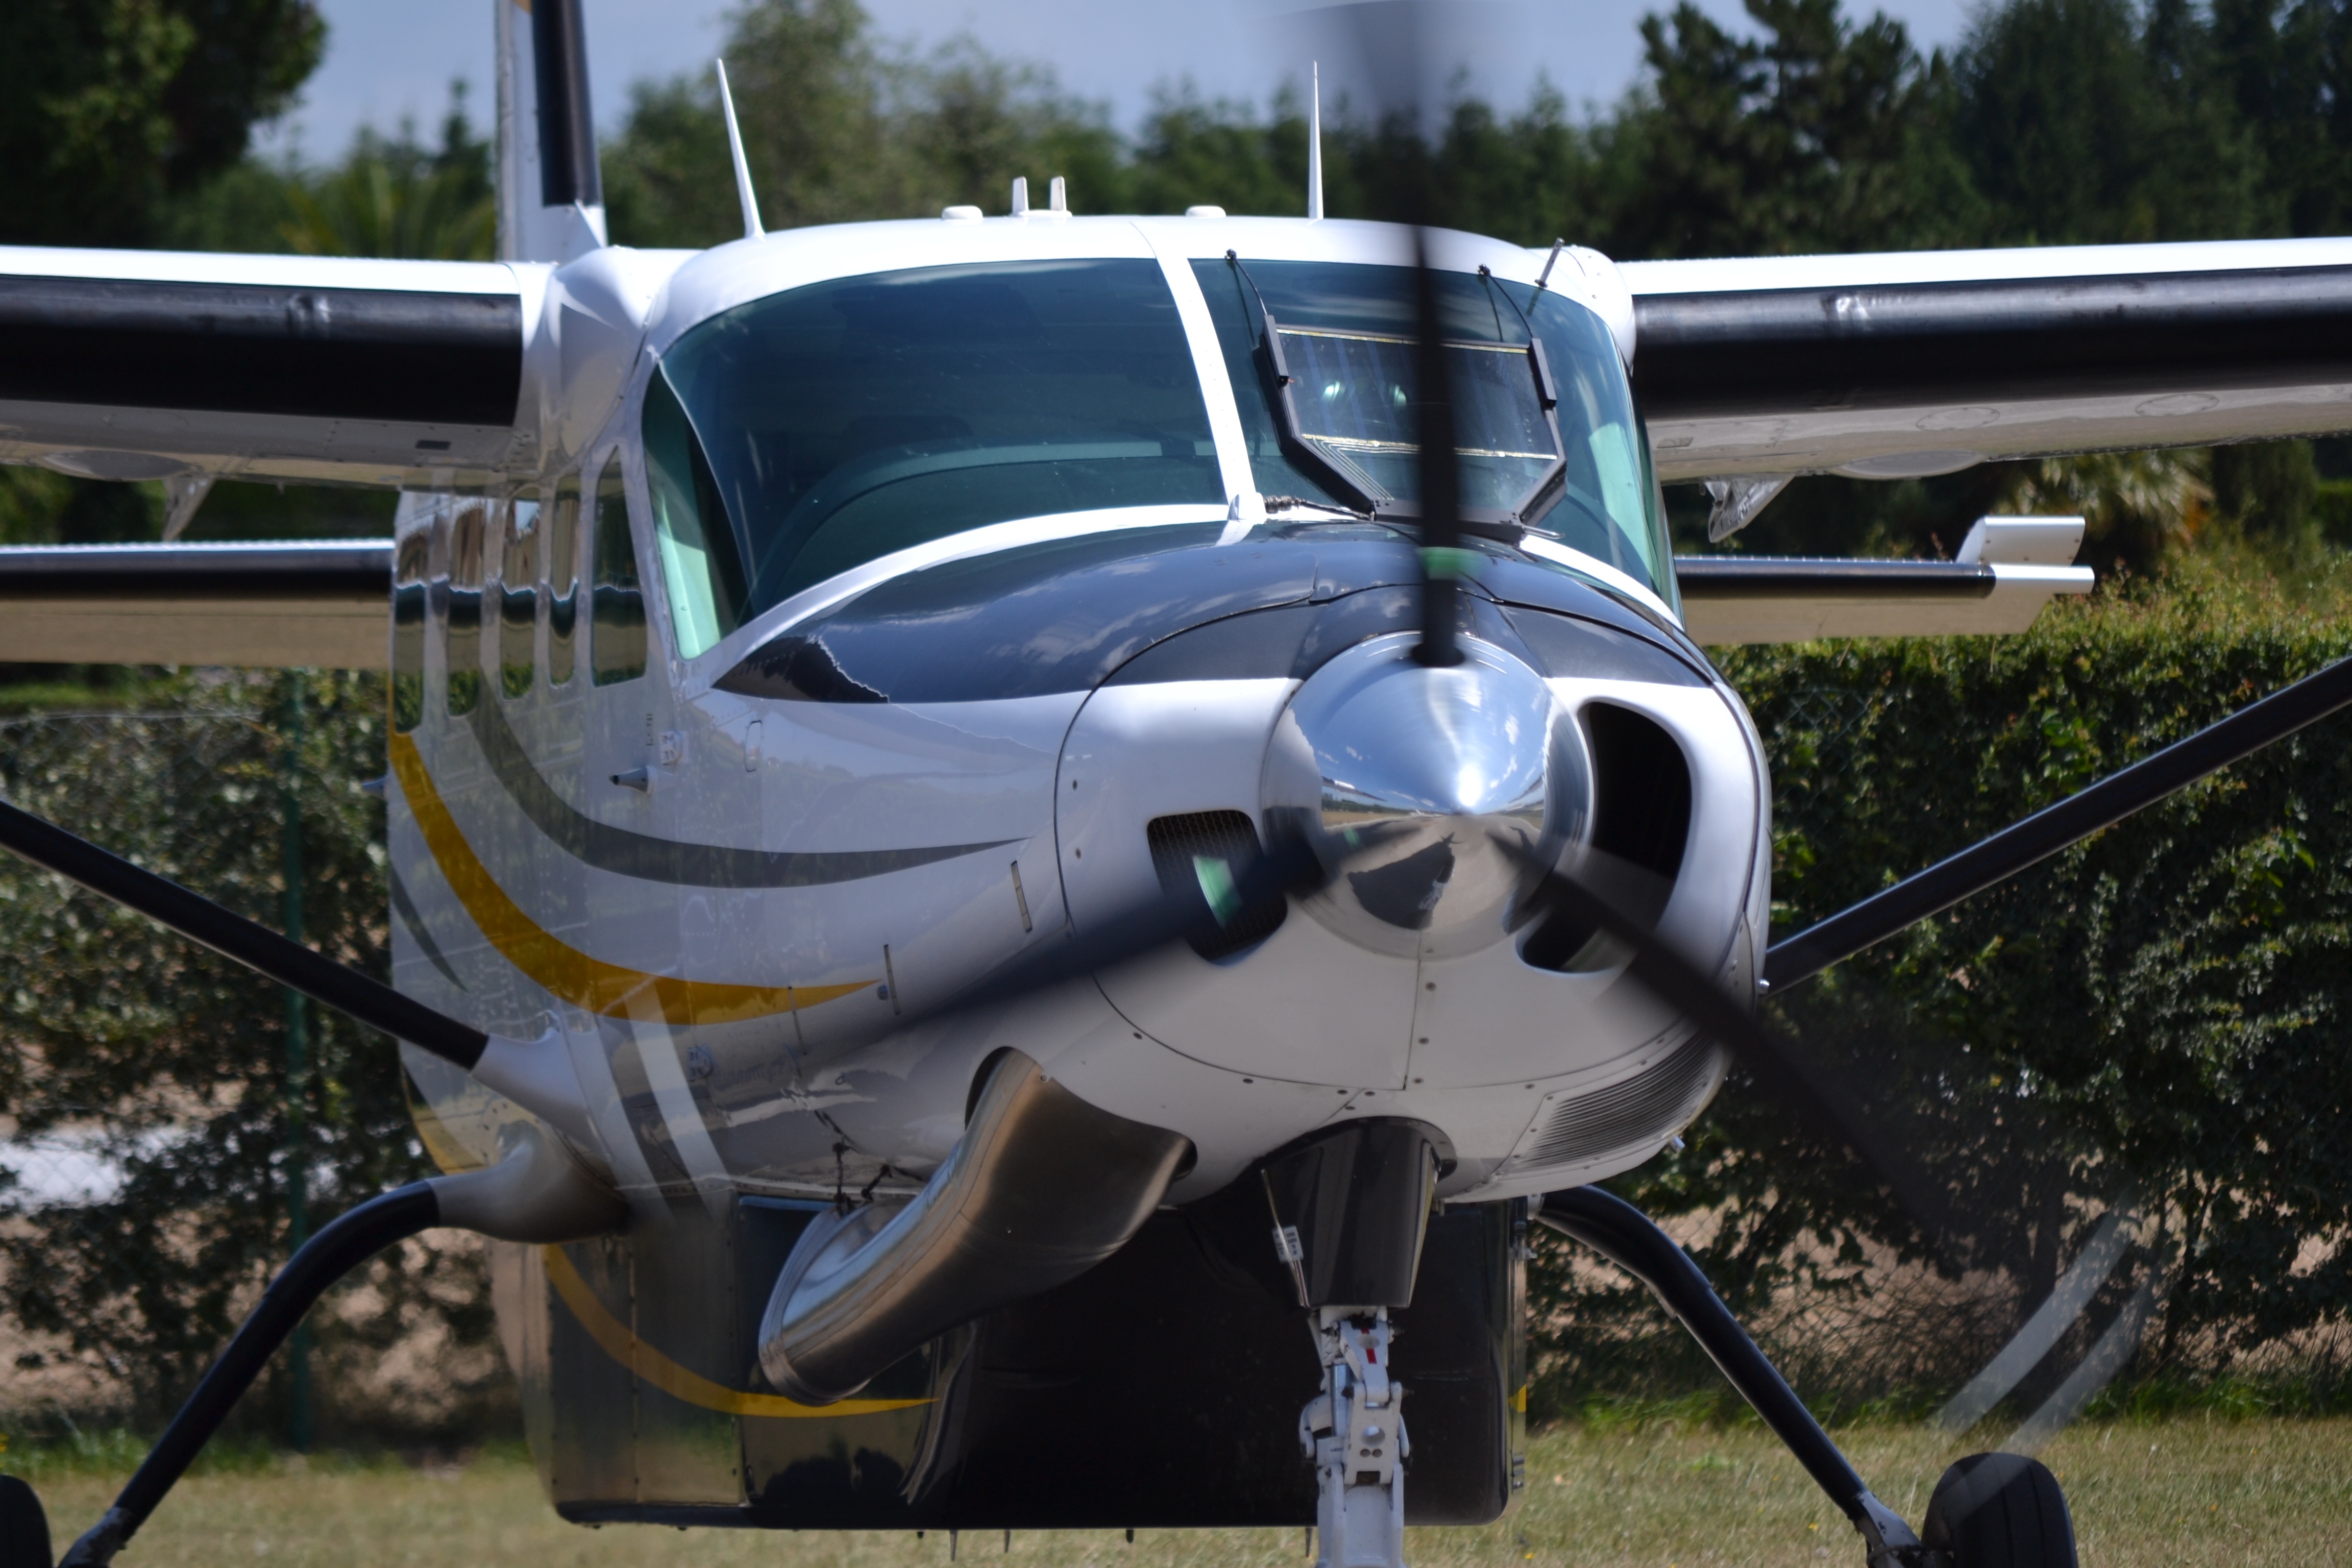
airplane, aircraft, vehicle, aviation, flight, helicopter, rotorcraft, light aircraft, air force, atmosphere of earth, aircraft engine